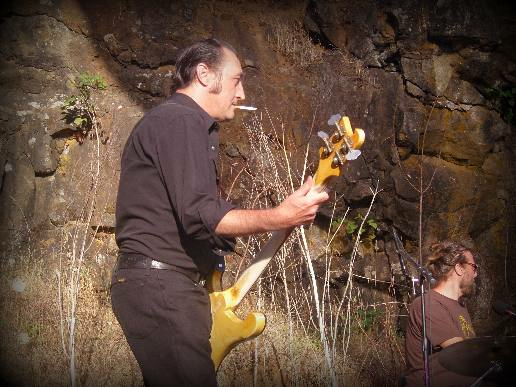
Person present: Yes